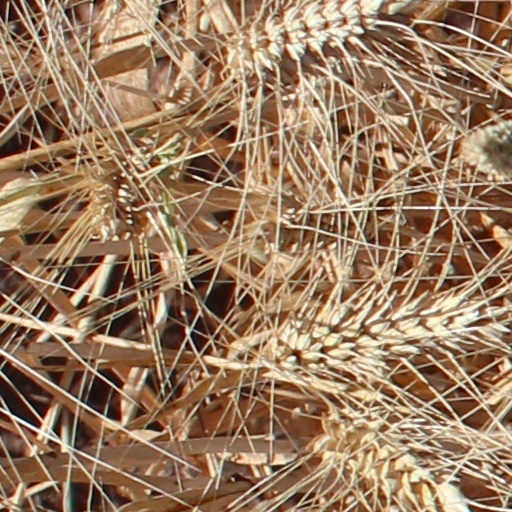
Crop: wheat